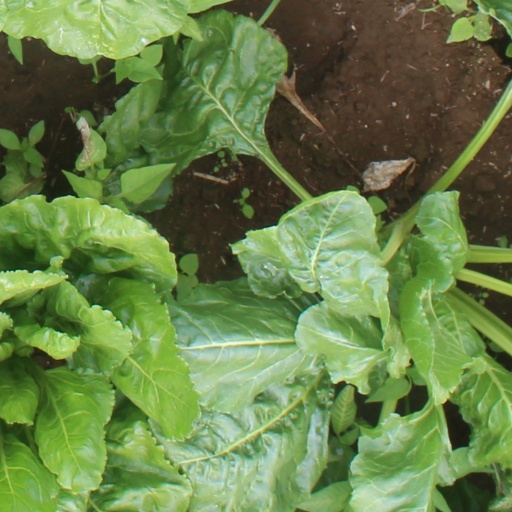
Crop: sugar beet